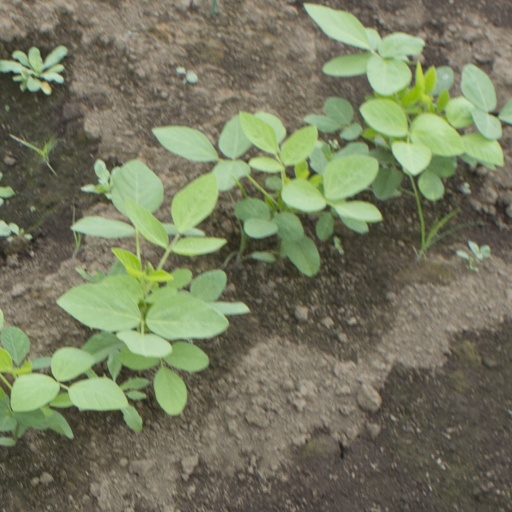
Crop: soybean